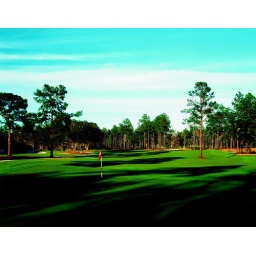
Large forest trees cast huge shadows on the greens by hole #16 at the King and Bear golf course.